Arocatus roeselii

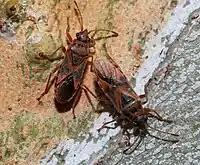
"Arocatus roeselii"

This species is very variable. The upperside of these bugs is red and black, while the abdomen is orange. Head, antennae, scutellum and legs are black. Connexivum is red. Hemelytral membrane is translucent, dark brown. The head length is about the same as the distance between the eyes.